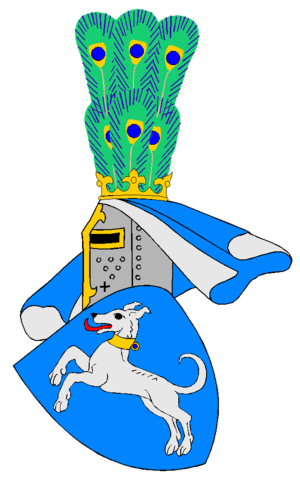
Blome
Blome er en gammel tysk adelsslægt, som omtrent 1400 indvandrede fra Hannover til Hertugdømmet Holsten og senere indgiftedes i ridderskabet. Først i 1700-tallet begyndte slægten at skrive sig "von Blome".